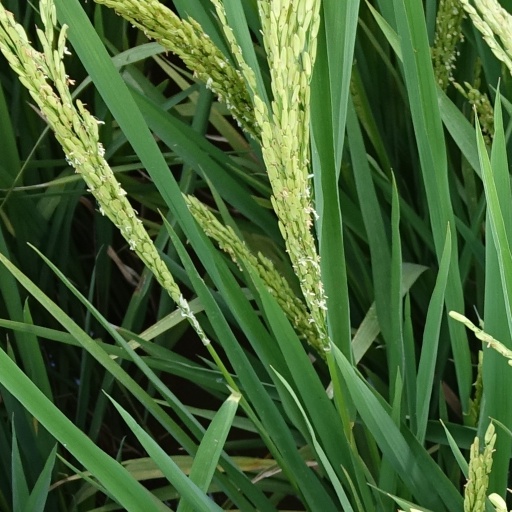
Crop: rice